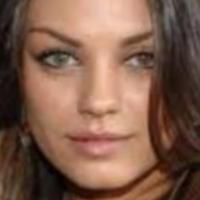
Age group: age 21-30